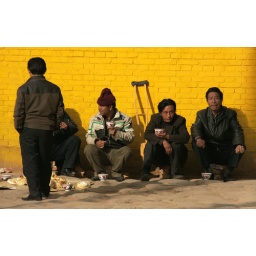
Five against a yellow wall at Wutun Si. Qinghai. China